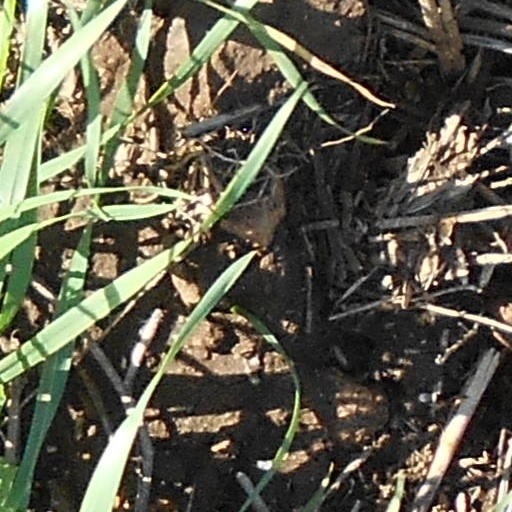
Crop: wheat